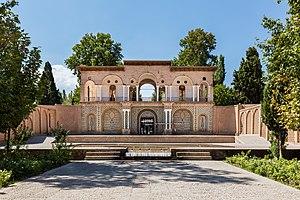
Le jardin de Shahzadeh, ce qui signifie littéralement le « jardin du Prince », est un jardin persan situé en Iran, à six kilomètres au sud du village de Mahan, au sud-est de Kerman, dans la province du même nom. Il forme une oasis au milieu du désert et illustre le modèle du jardin persan takht, créé dans un climat semi-désertique particulièrement aride, à l’aide de méthodes d’irrigation innovantes. Il est également remarquable par l’utilisation à la fois fonctionnelle et esthétique de l’eau.